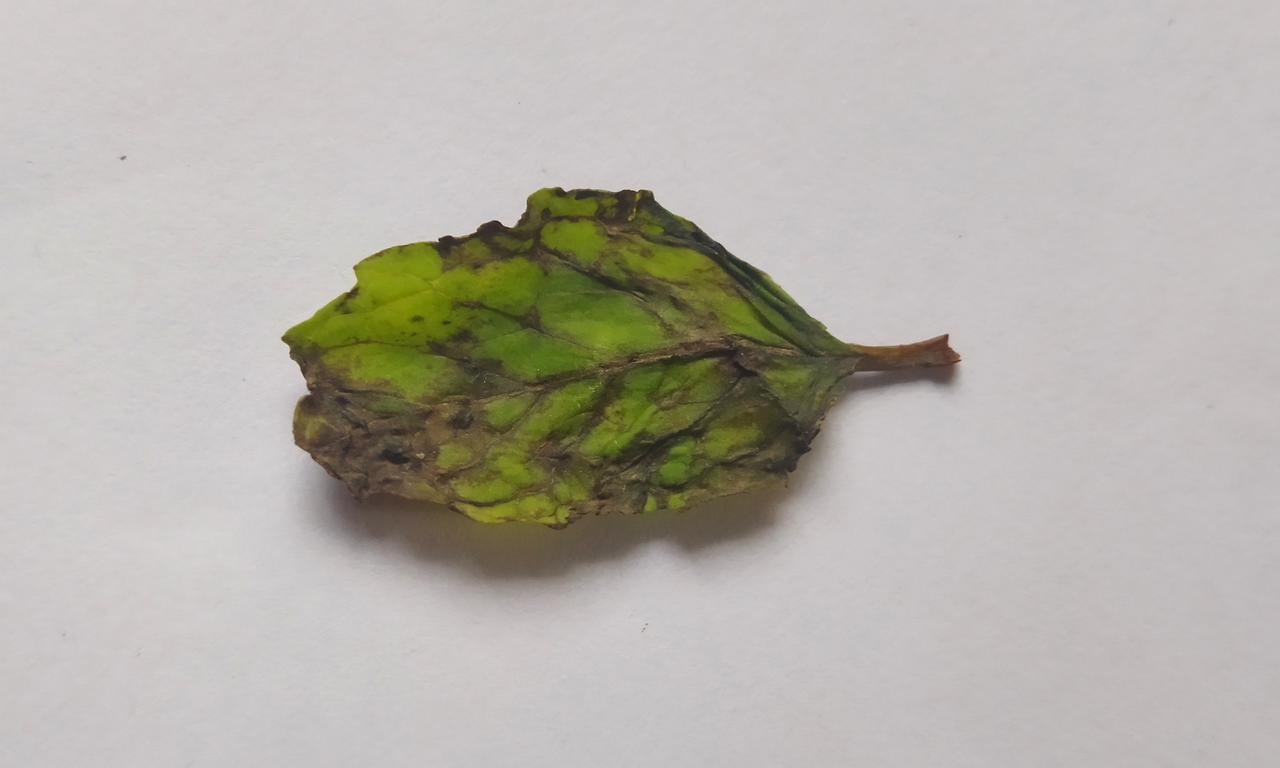
Label: Spoiled